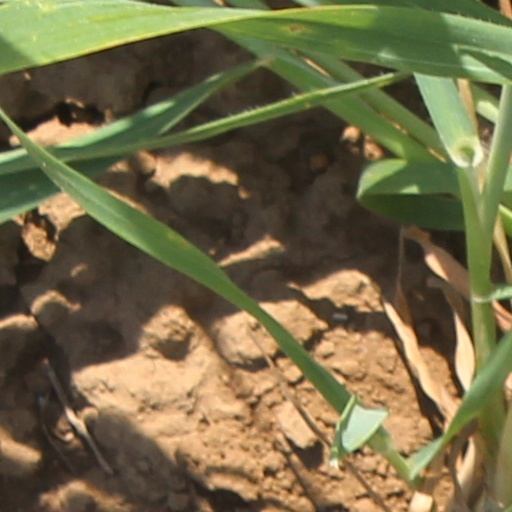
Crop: wheat